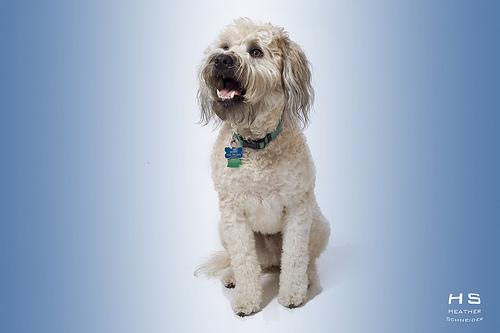
Breed: wheaten terrier